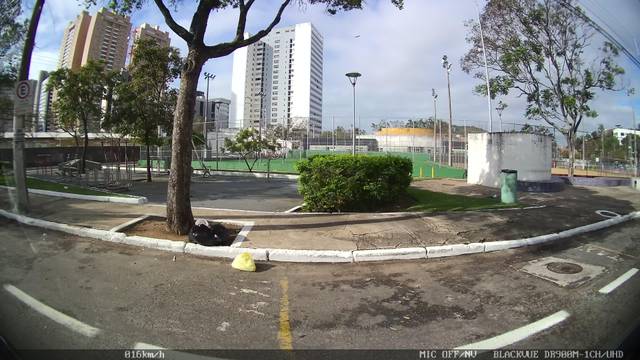
Region: Brazil
Coordinates: -20.314, -40.298